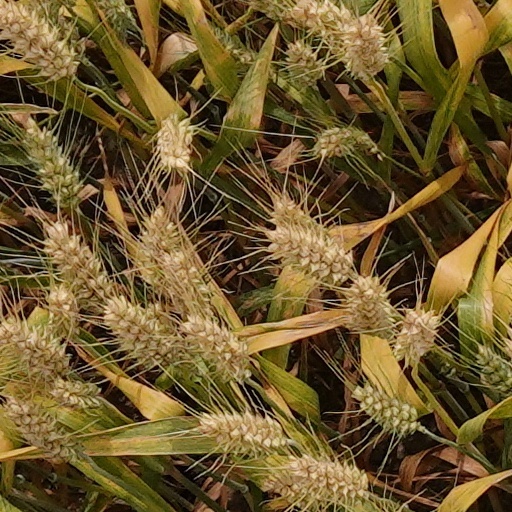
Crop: wheat